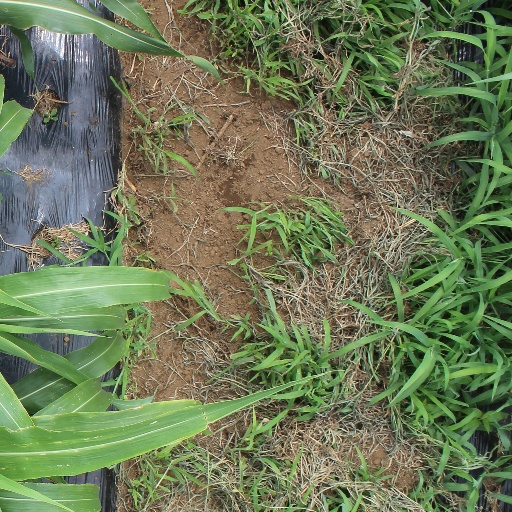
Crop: sorghum